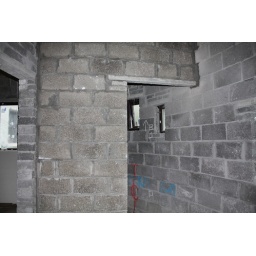
Curved wall for ensuite in bedroom